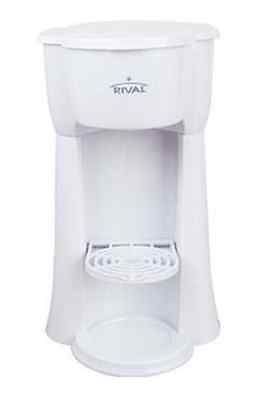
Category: coffee maker